Rose Terrace (Staunton, Virginia)

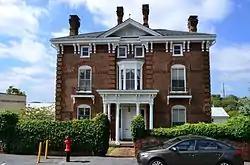

The Rose Terrace building is a historic building on the Mary Baldwin University campus in Staunton, Virginia. It was built about 1875, and is a -story, three-bay, L-shaped, brick Italianate-style building. It has a hipped roof and six handsome, tall